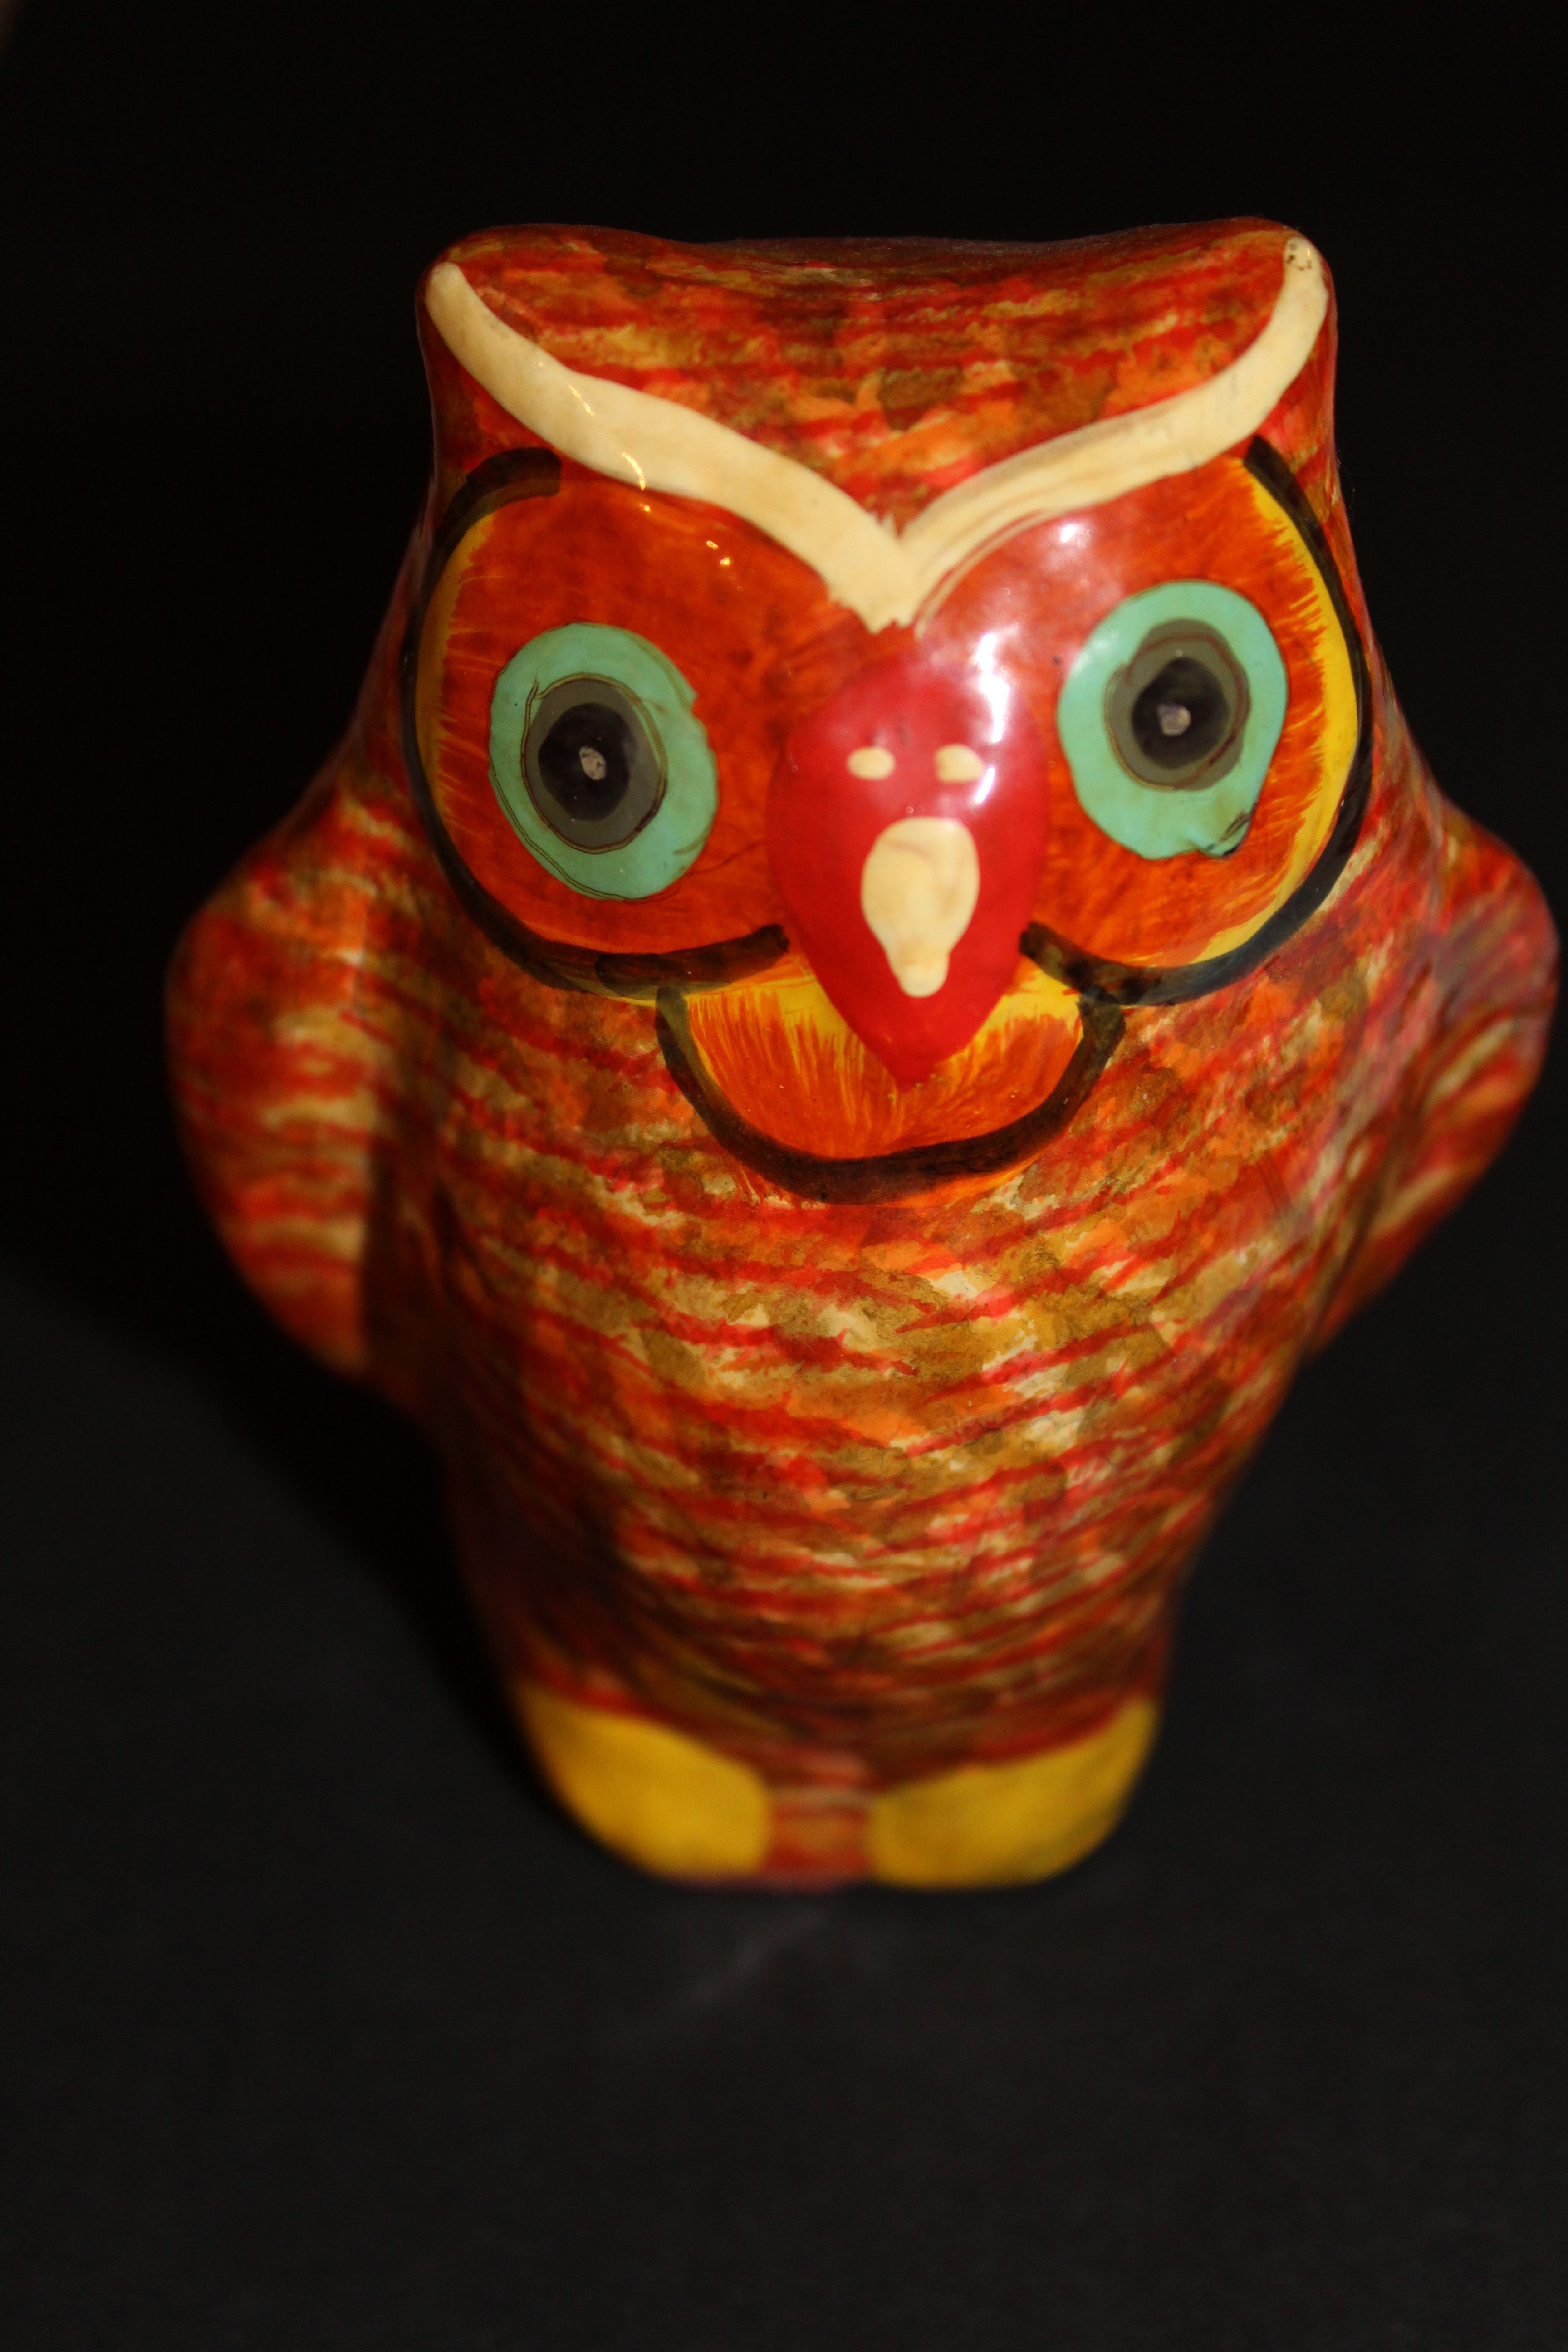
bird, wood, decoration, red, color, ceramic, colorful, owl, material, deco, bird of prey, art, figure, decorative, carved, painted, carving